Iridion II

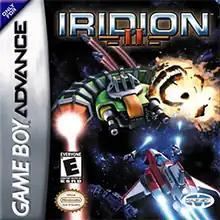

Iridion II is a scrolling shooter video game developed by Shin'en Multimedia and published by Majesco Entertainment and Vivendi Universal Games in North America and PAL regions respectively for the Game Boy Advance handheld video game console. It is the sequel to "Iridion 3D" although it is played from a different perspective.